American School of Tampico

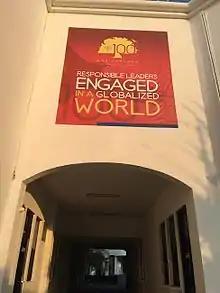
100th anniversary celebration

The Language Division Institute was created in 1995 in addition of the school to offer Tampico’s citizens an opportunity for proper education in English, German, Chinese and French. It was located in the original American School campus in Downtown Tampico from its foundation up to 2011 when it moved to the new campus in Tancol. Nowadays the Institute offers some of the English courses offered in the city, as well as TOEFL and TOEIC testing to prove the student’s achievements.